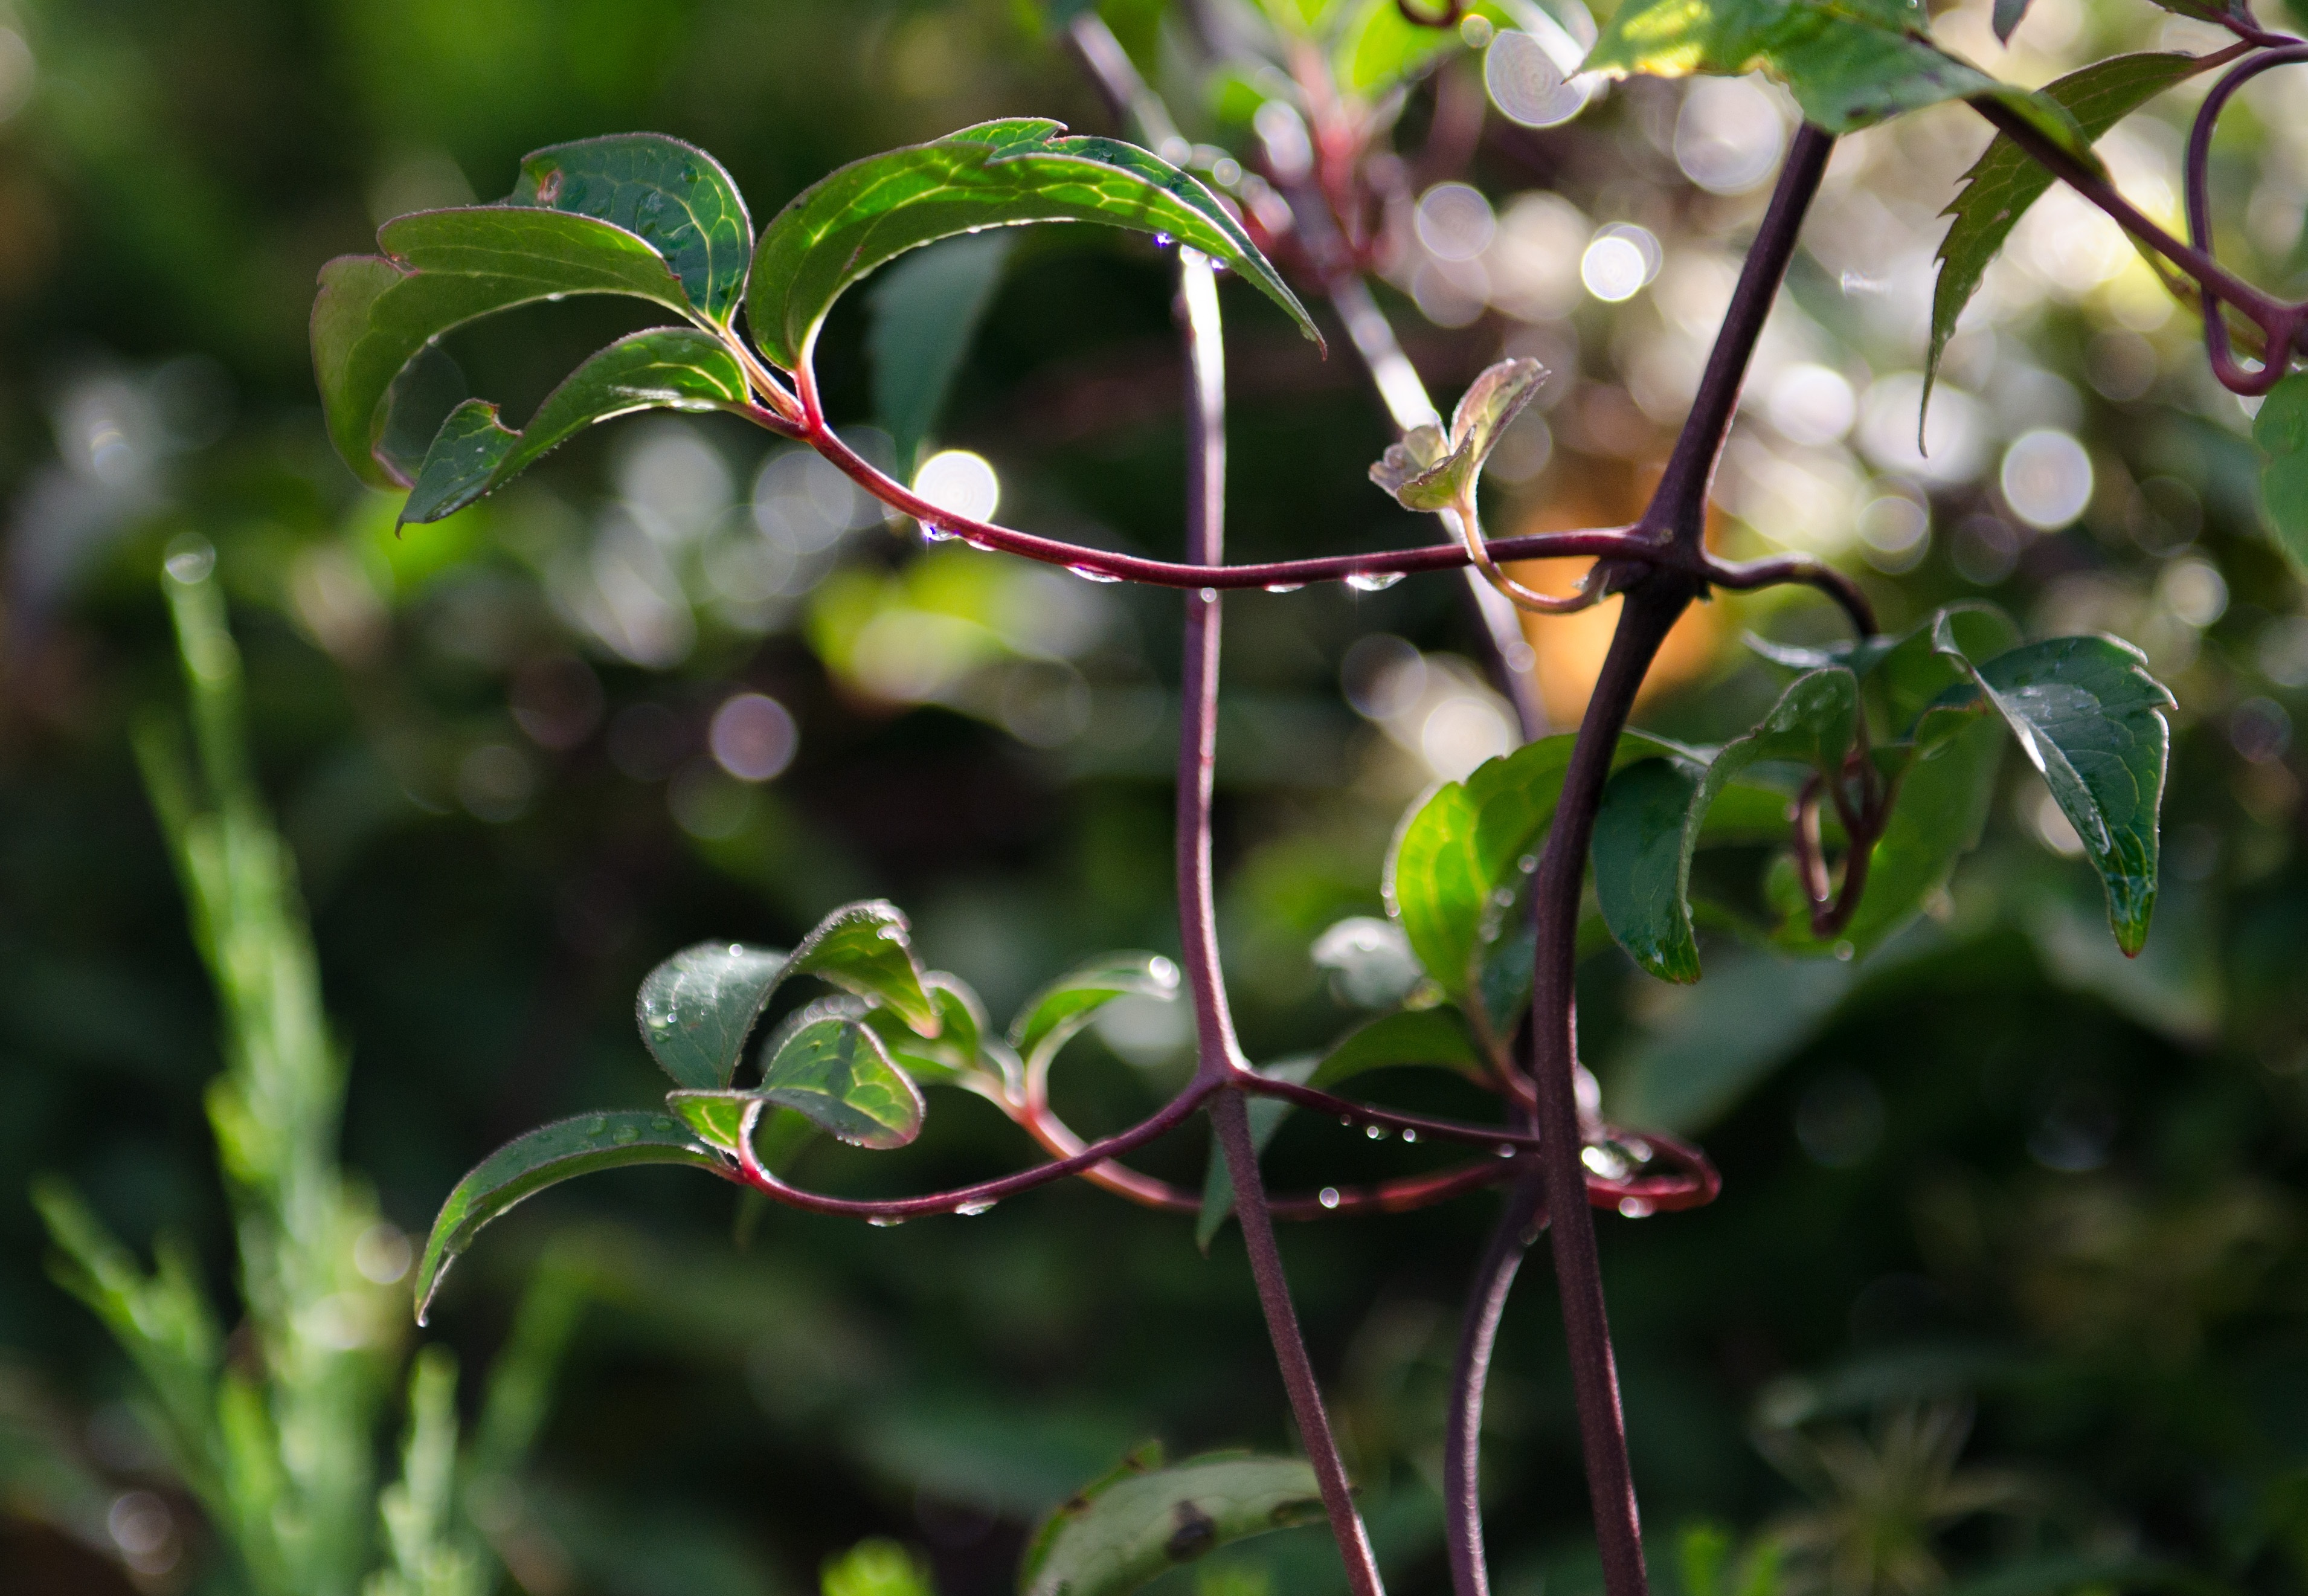
tree, nature, branch, blossom, dew, plant, leaf, flower, green, produce, serene, botany, flora, leaves, shrub, macro photography, flowering plant, plant stem, land plant